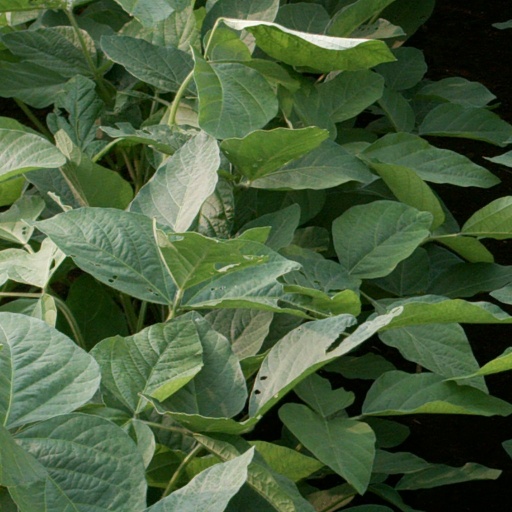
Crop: soybean